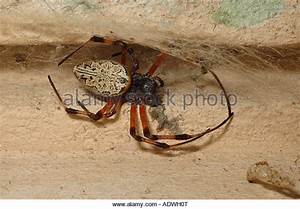
Label: spider